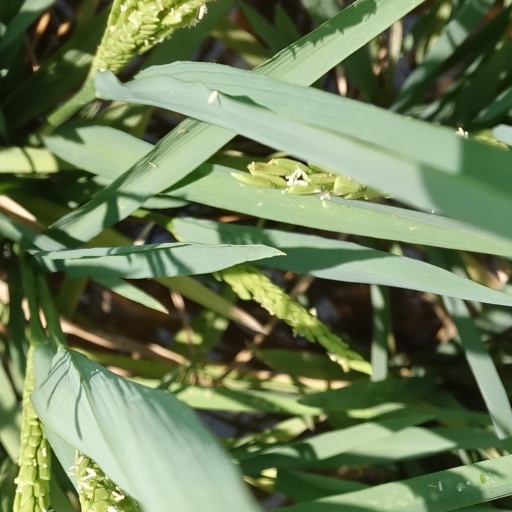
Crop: rice